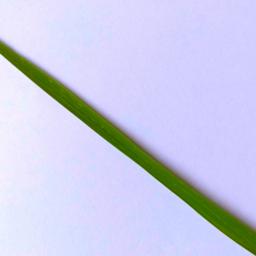
Label: Rice___Healthy